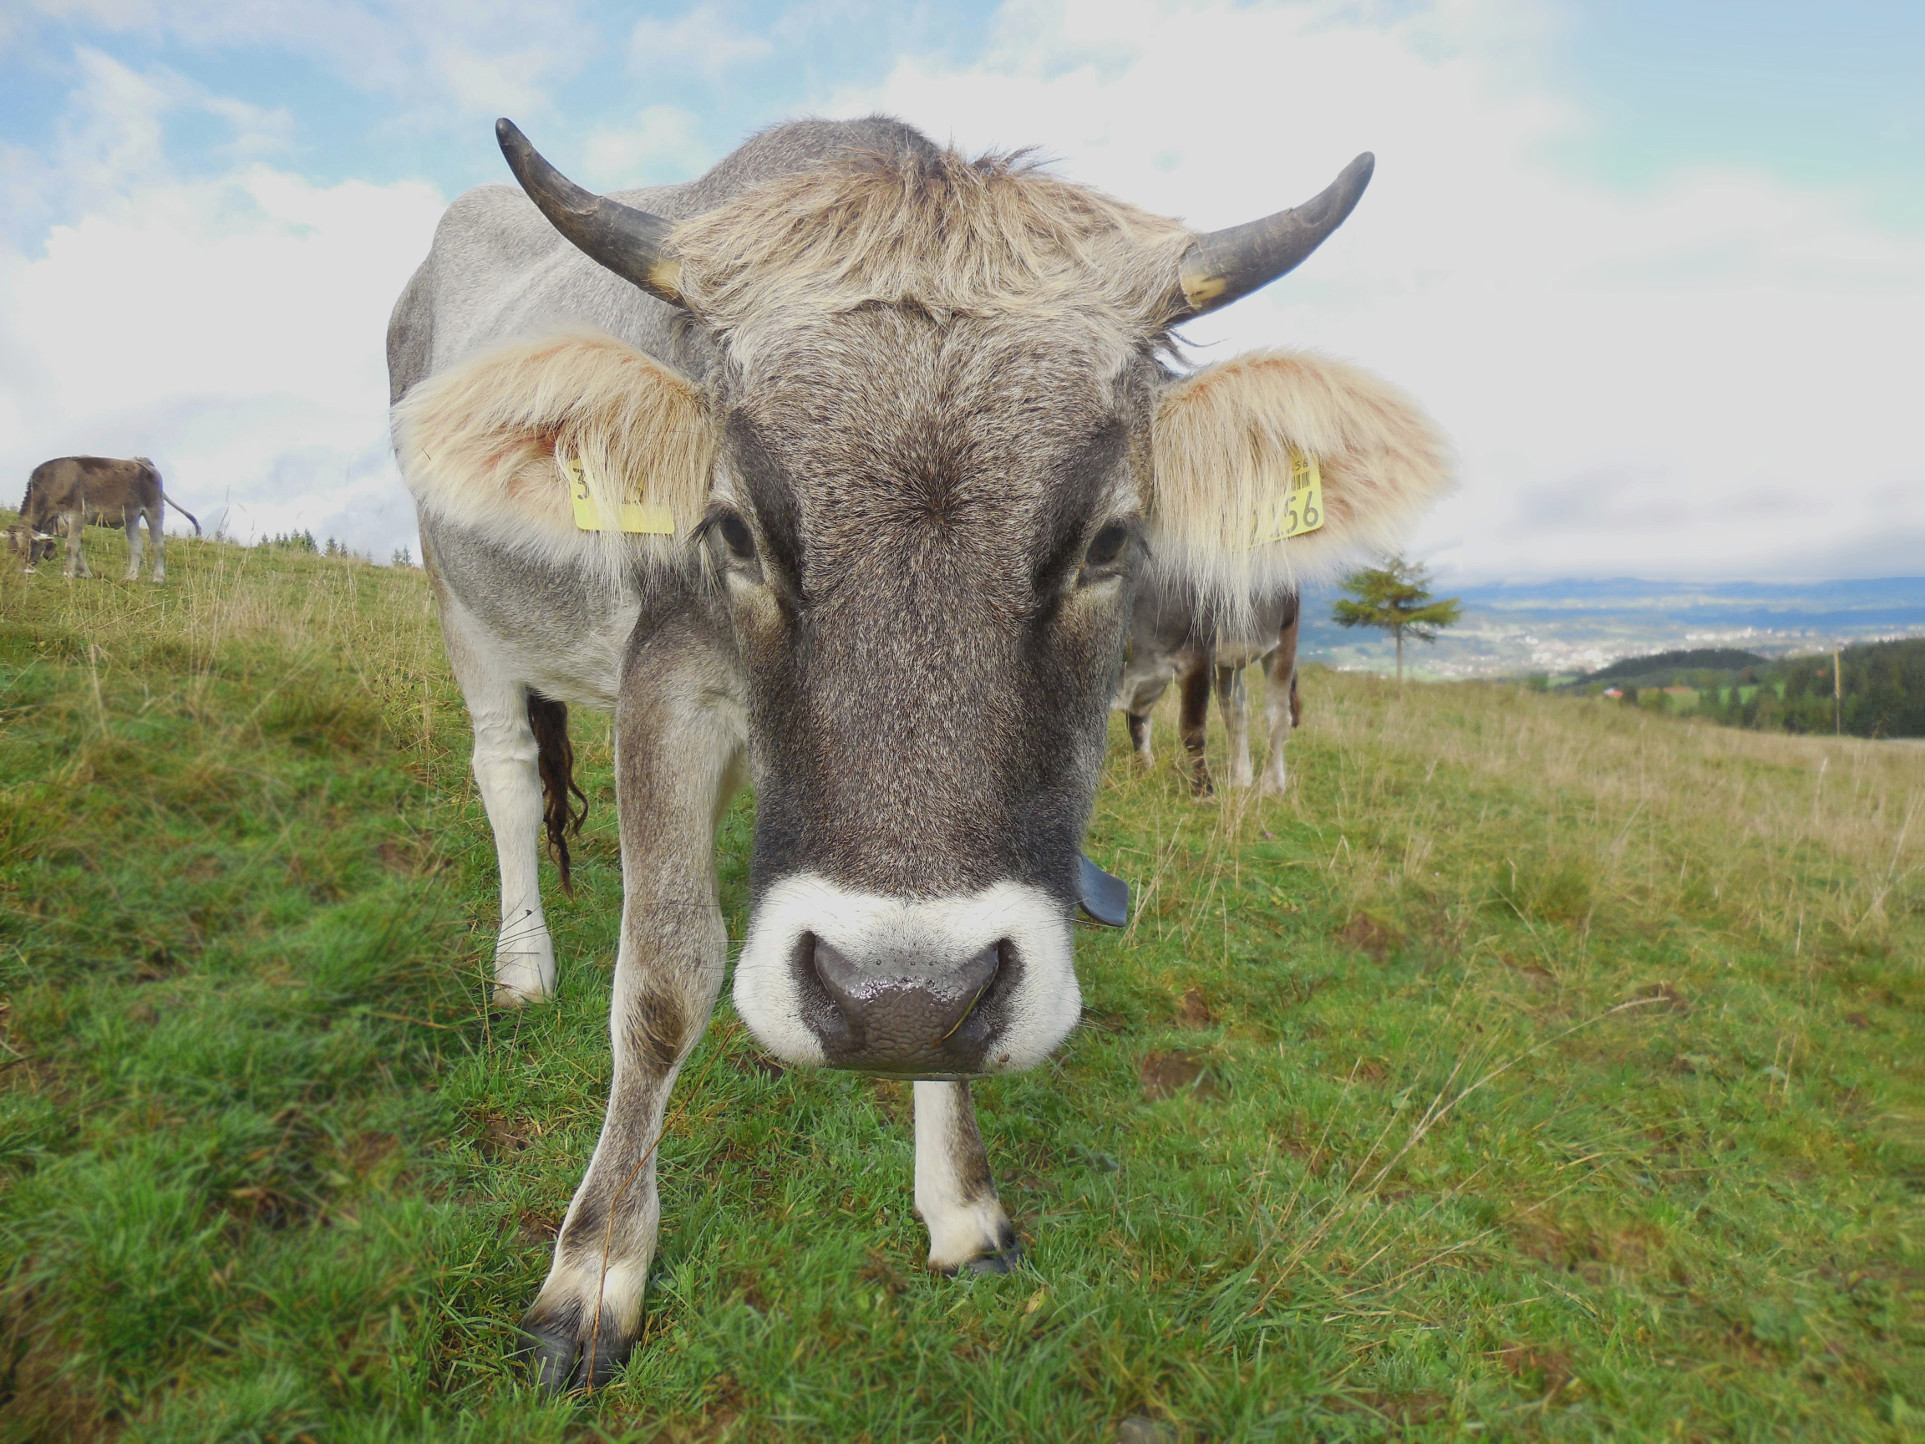
cow, mountains, cattle like mammal, horn, pasture, grassland, cow goat family, fauna, grass, grazing, wildlife, snout, ox, livestock, dairy cow, terrestrial animal, meadow